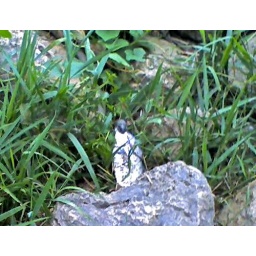
yellow belly water snake with fish in its mouth.